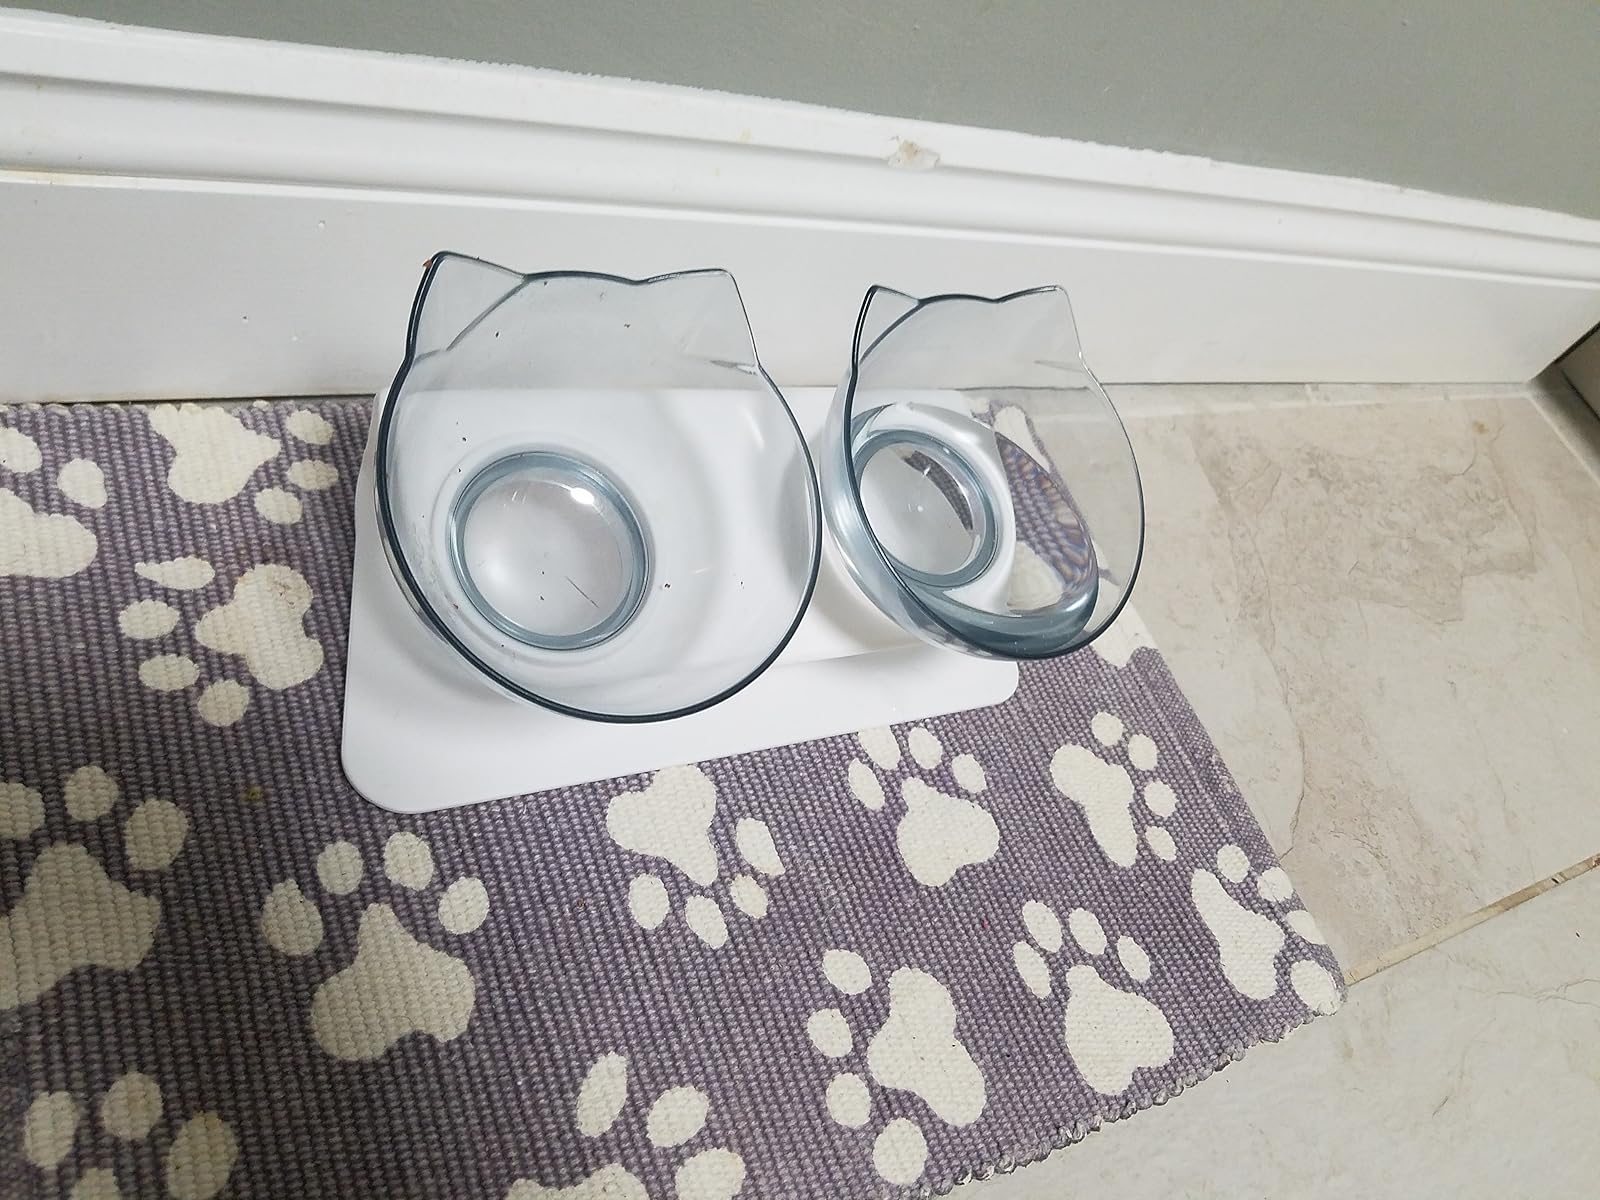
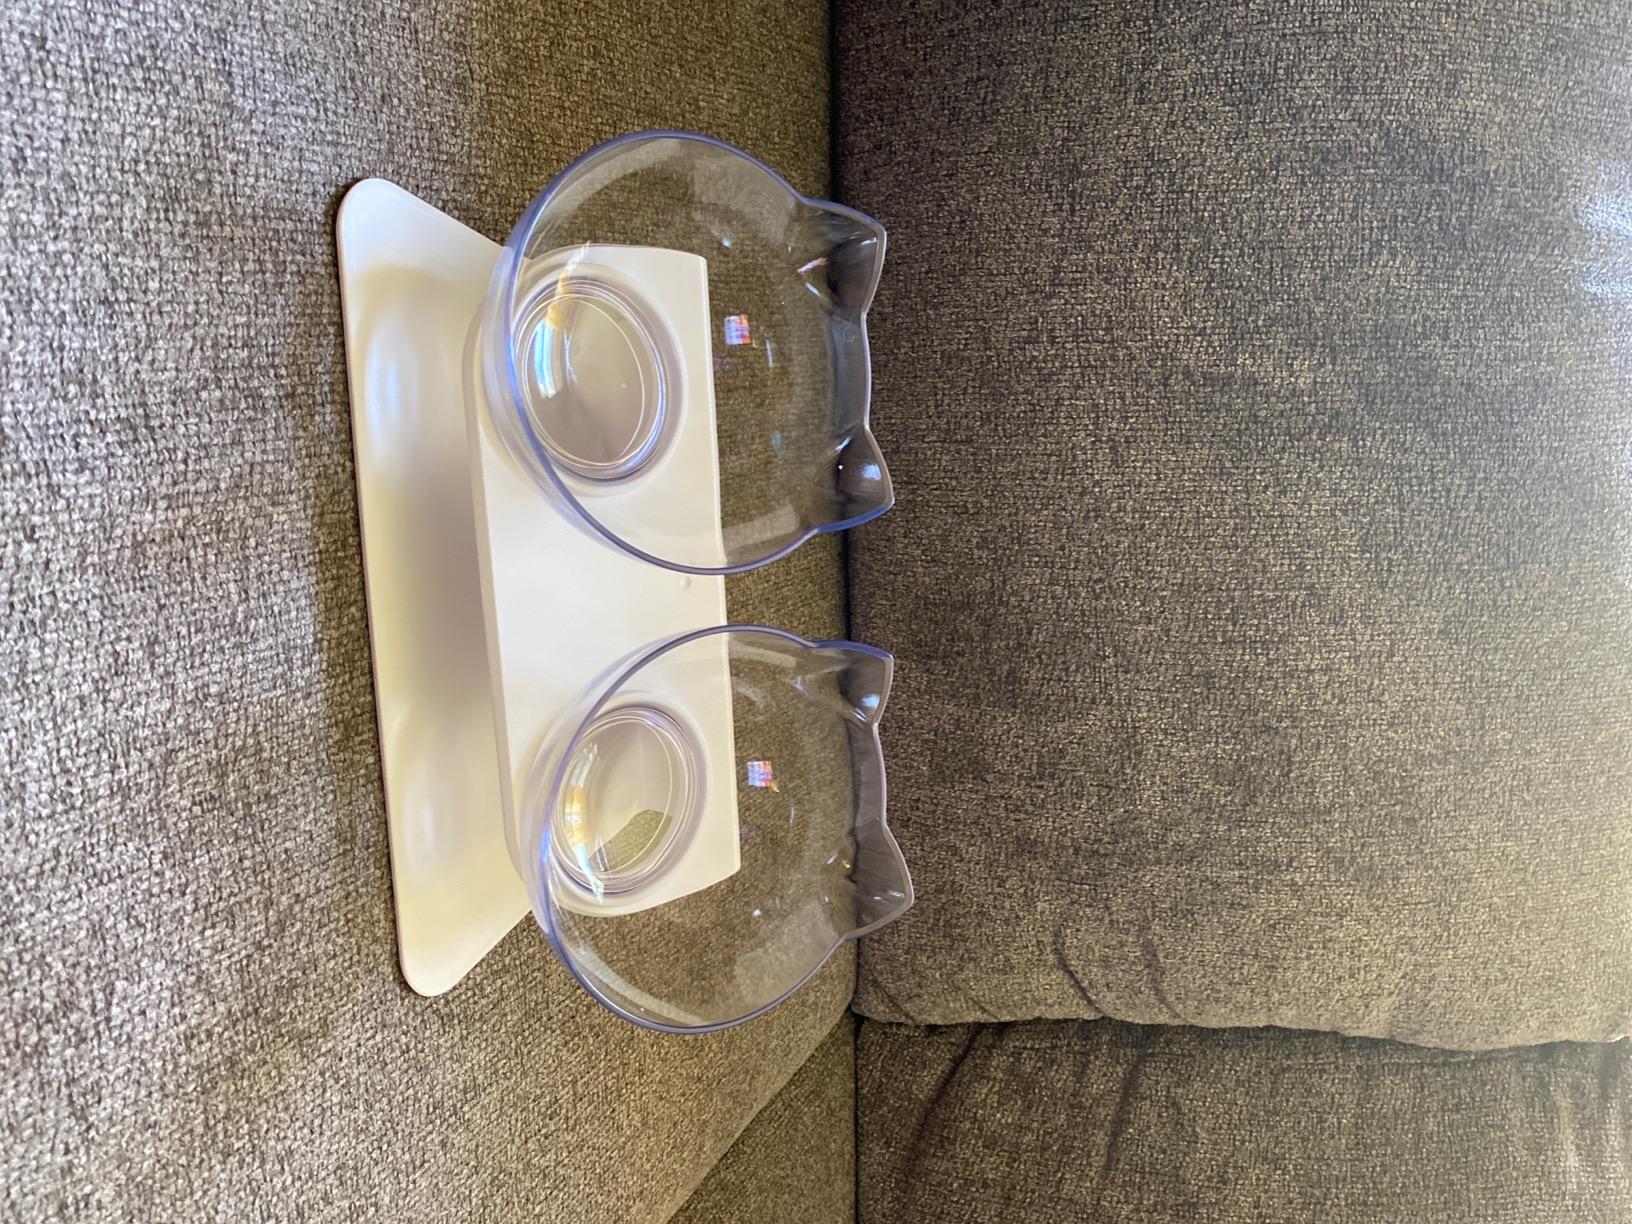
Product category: items_bowl
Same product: yes